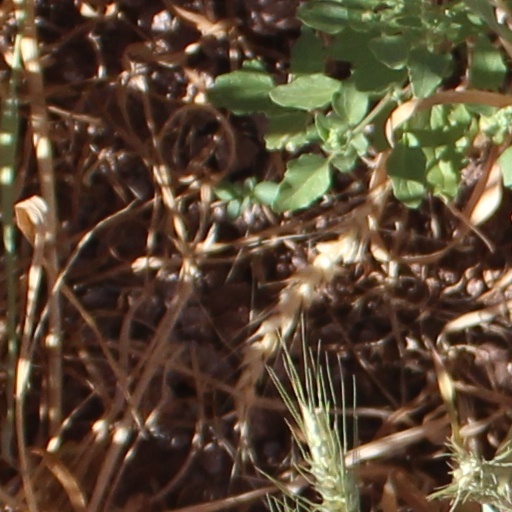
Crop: wheat